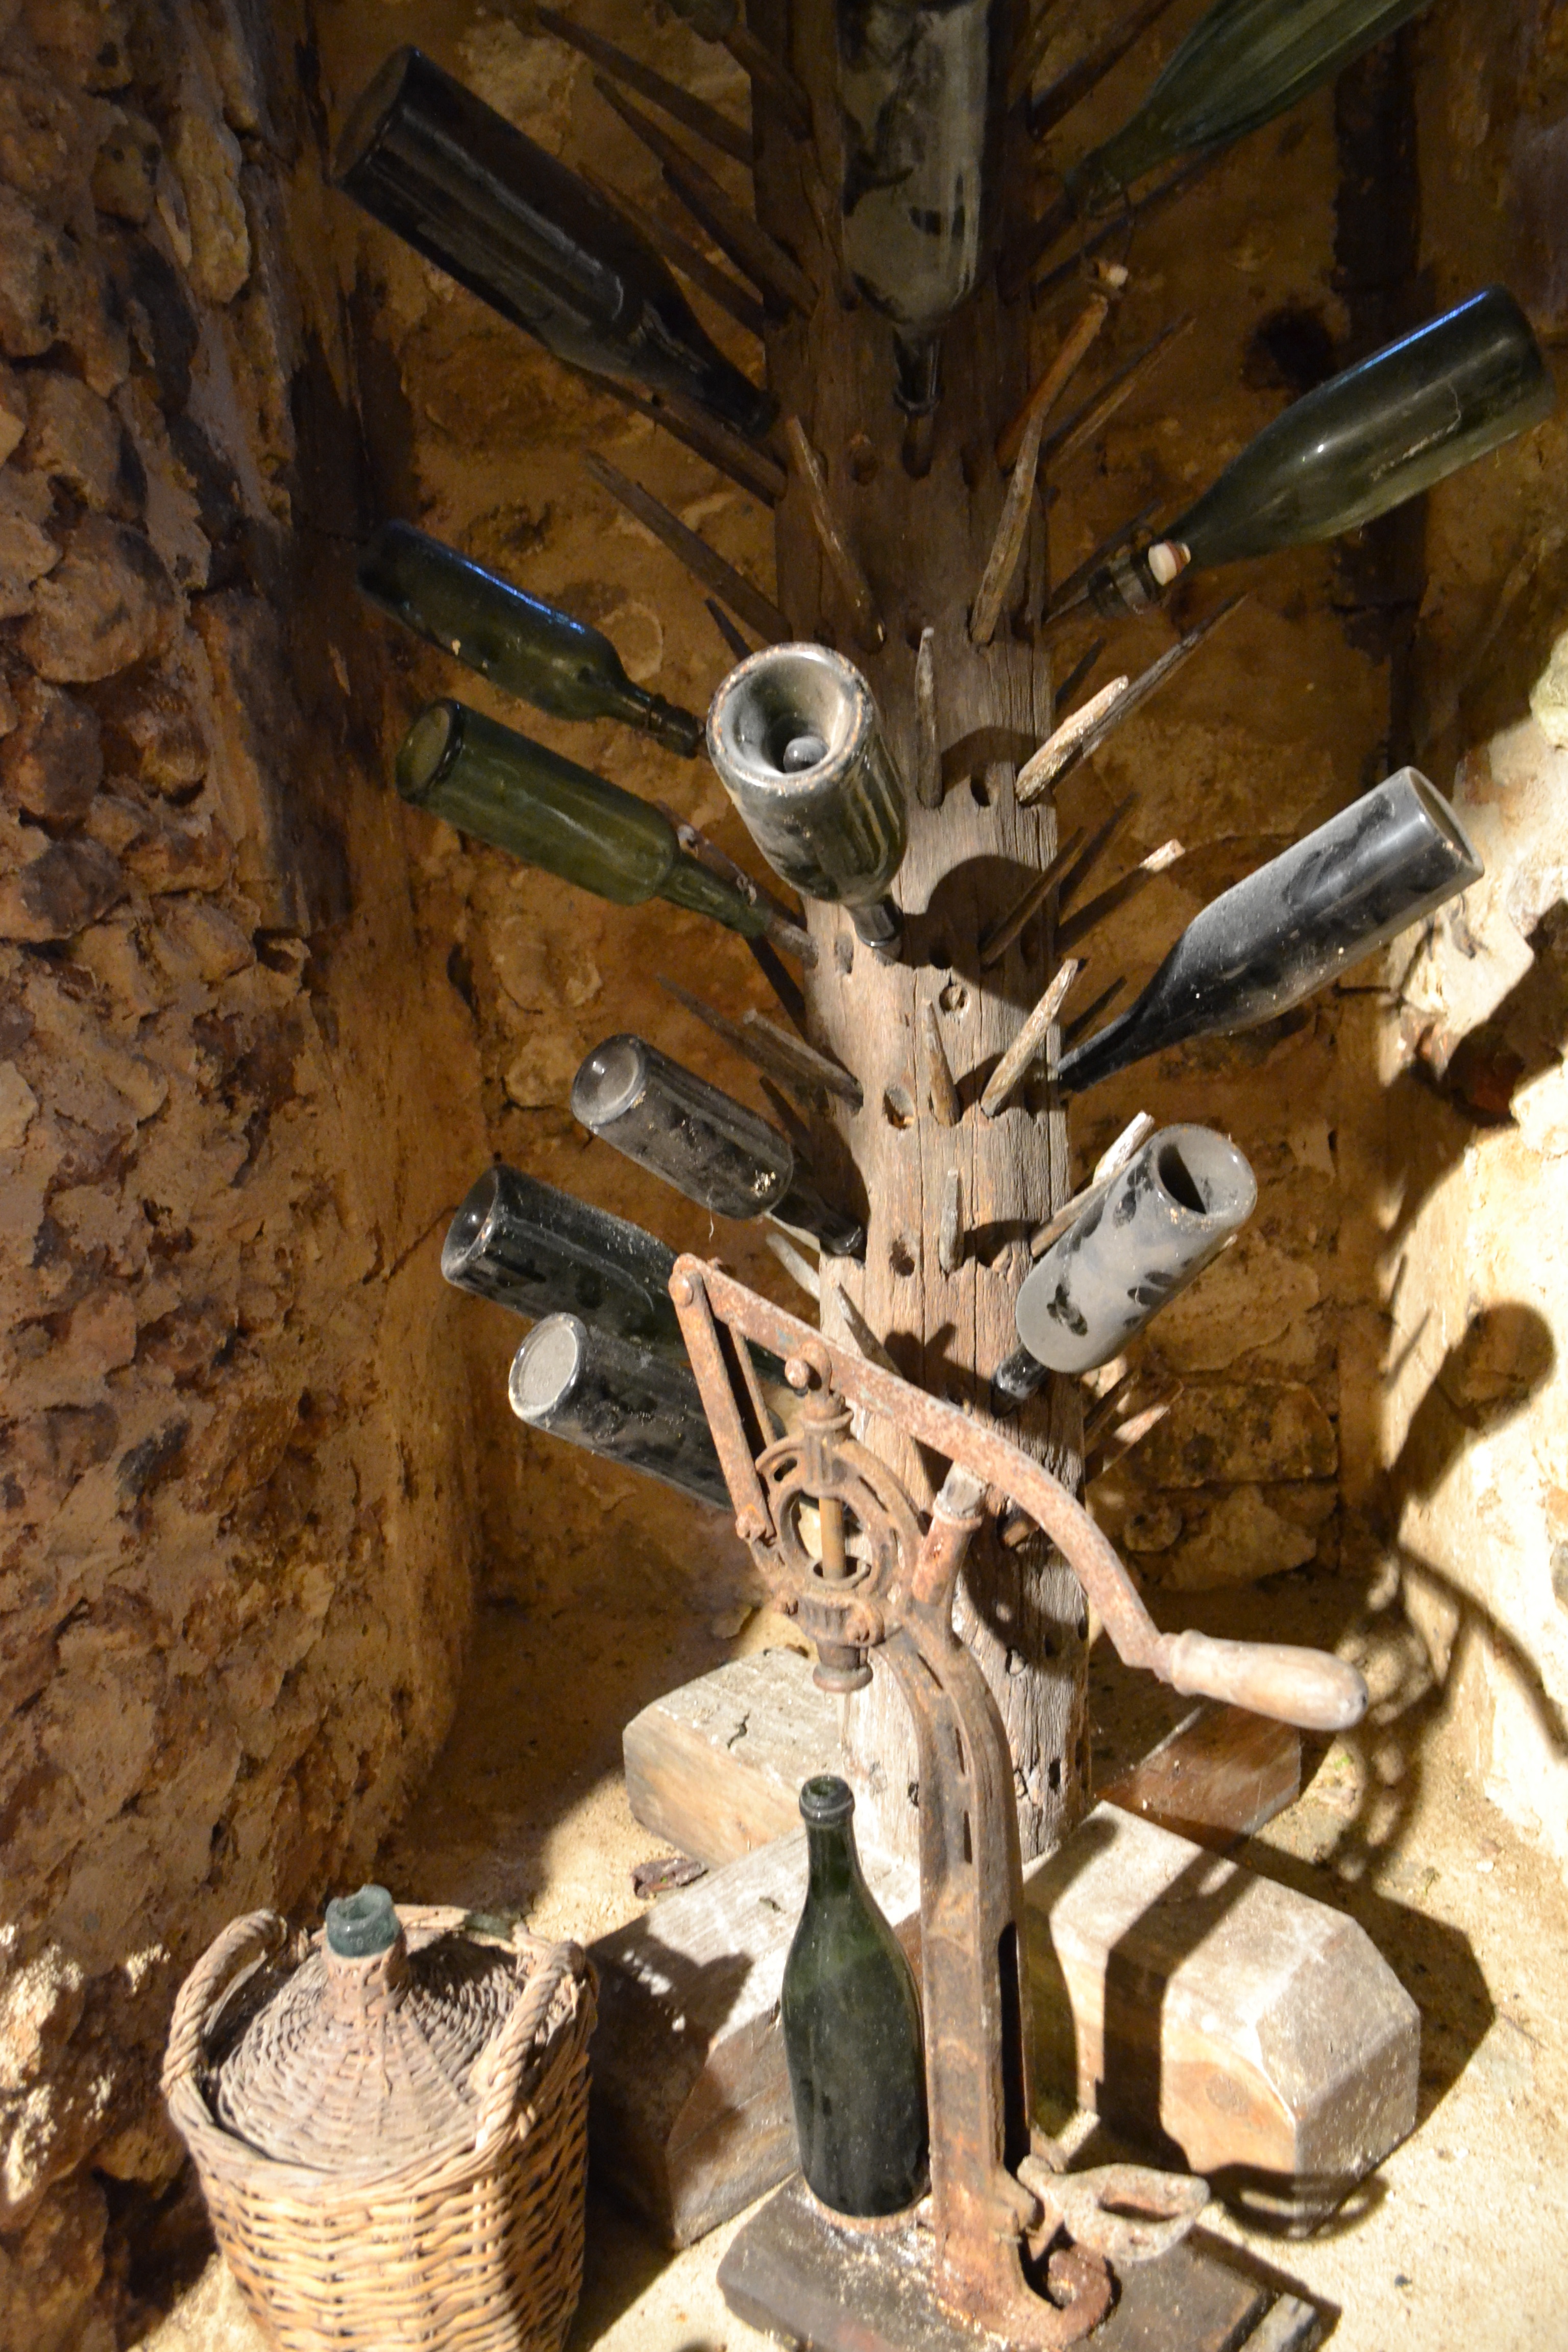
driftwood, tree, wood, wine, france, cave, castle, bottle, sculpture, bottles, carving, dry bottle hedgehog, bottle holder, dry bottle, bottling